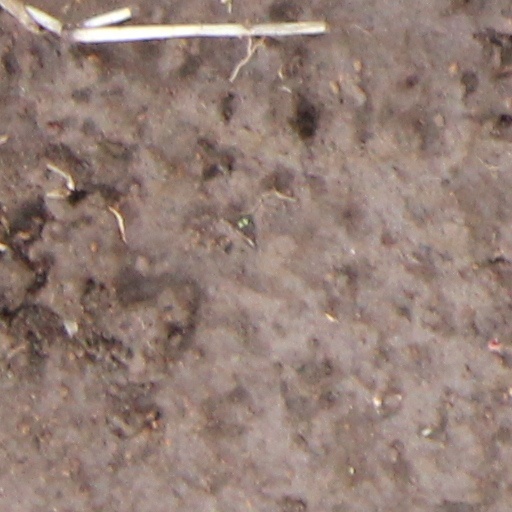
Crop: wheat